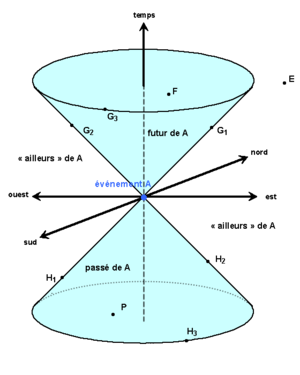
Cône de lumière
Le carré de l’intervalle d'espace-temps entre deux événements dans l'espace-temps de la relativité restreinte ou générale est l'équivalent du carré de la distance géométrique entre deux points dans l'espace euclidien. Cette quantité est invariante par changement de référentiel de l'observateur.